Narusawa Ice Cave

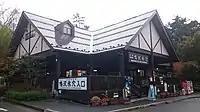
The Visitor Center of the Narusawa Ice Cave

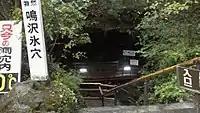
The Entrance to the Narusawa Ice Cave

The Narusawa Ice Cave ("Narusawa Hyōketsu") is a lava tube located in the Aokigahara forest, in the part that belongs to Narusawa Village, Yamanashi Prefecture, Japan. It is one of the three larger lava tubes at the northern foot of Mount Fuji, the other two caves being Fugaku Wind Cave and Lake Sai Bat Cave. All three were designated as Natural Monuments of Japan in 1929.